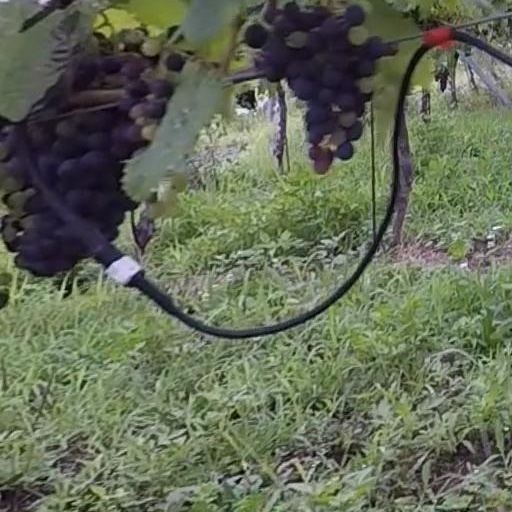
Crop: grape